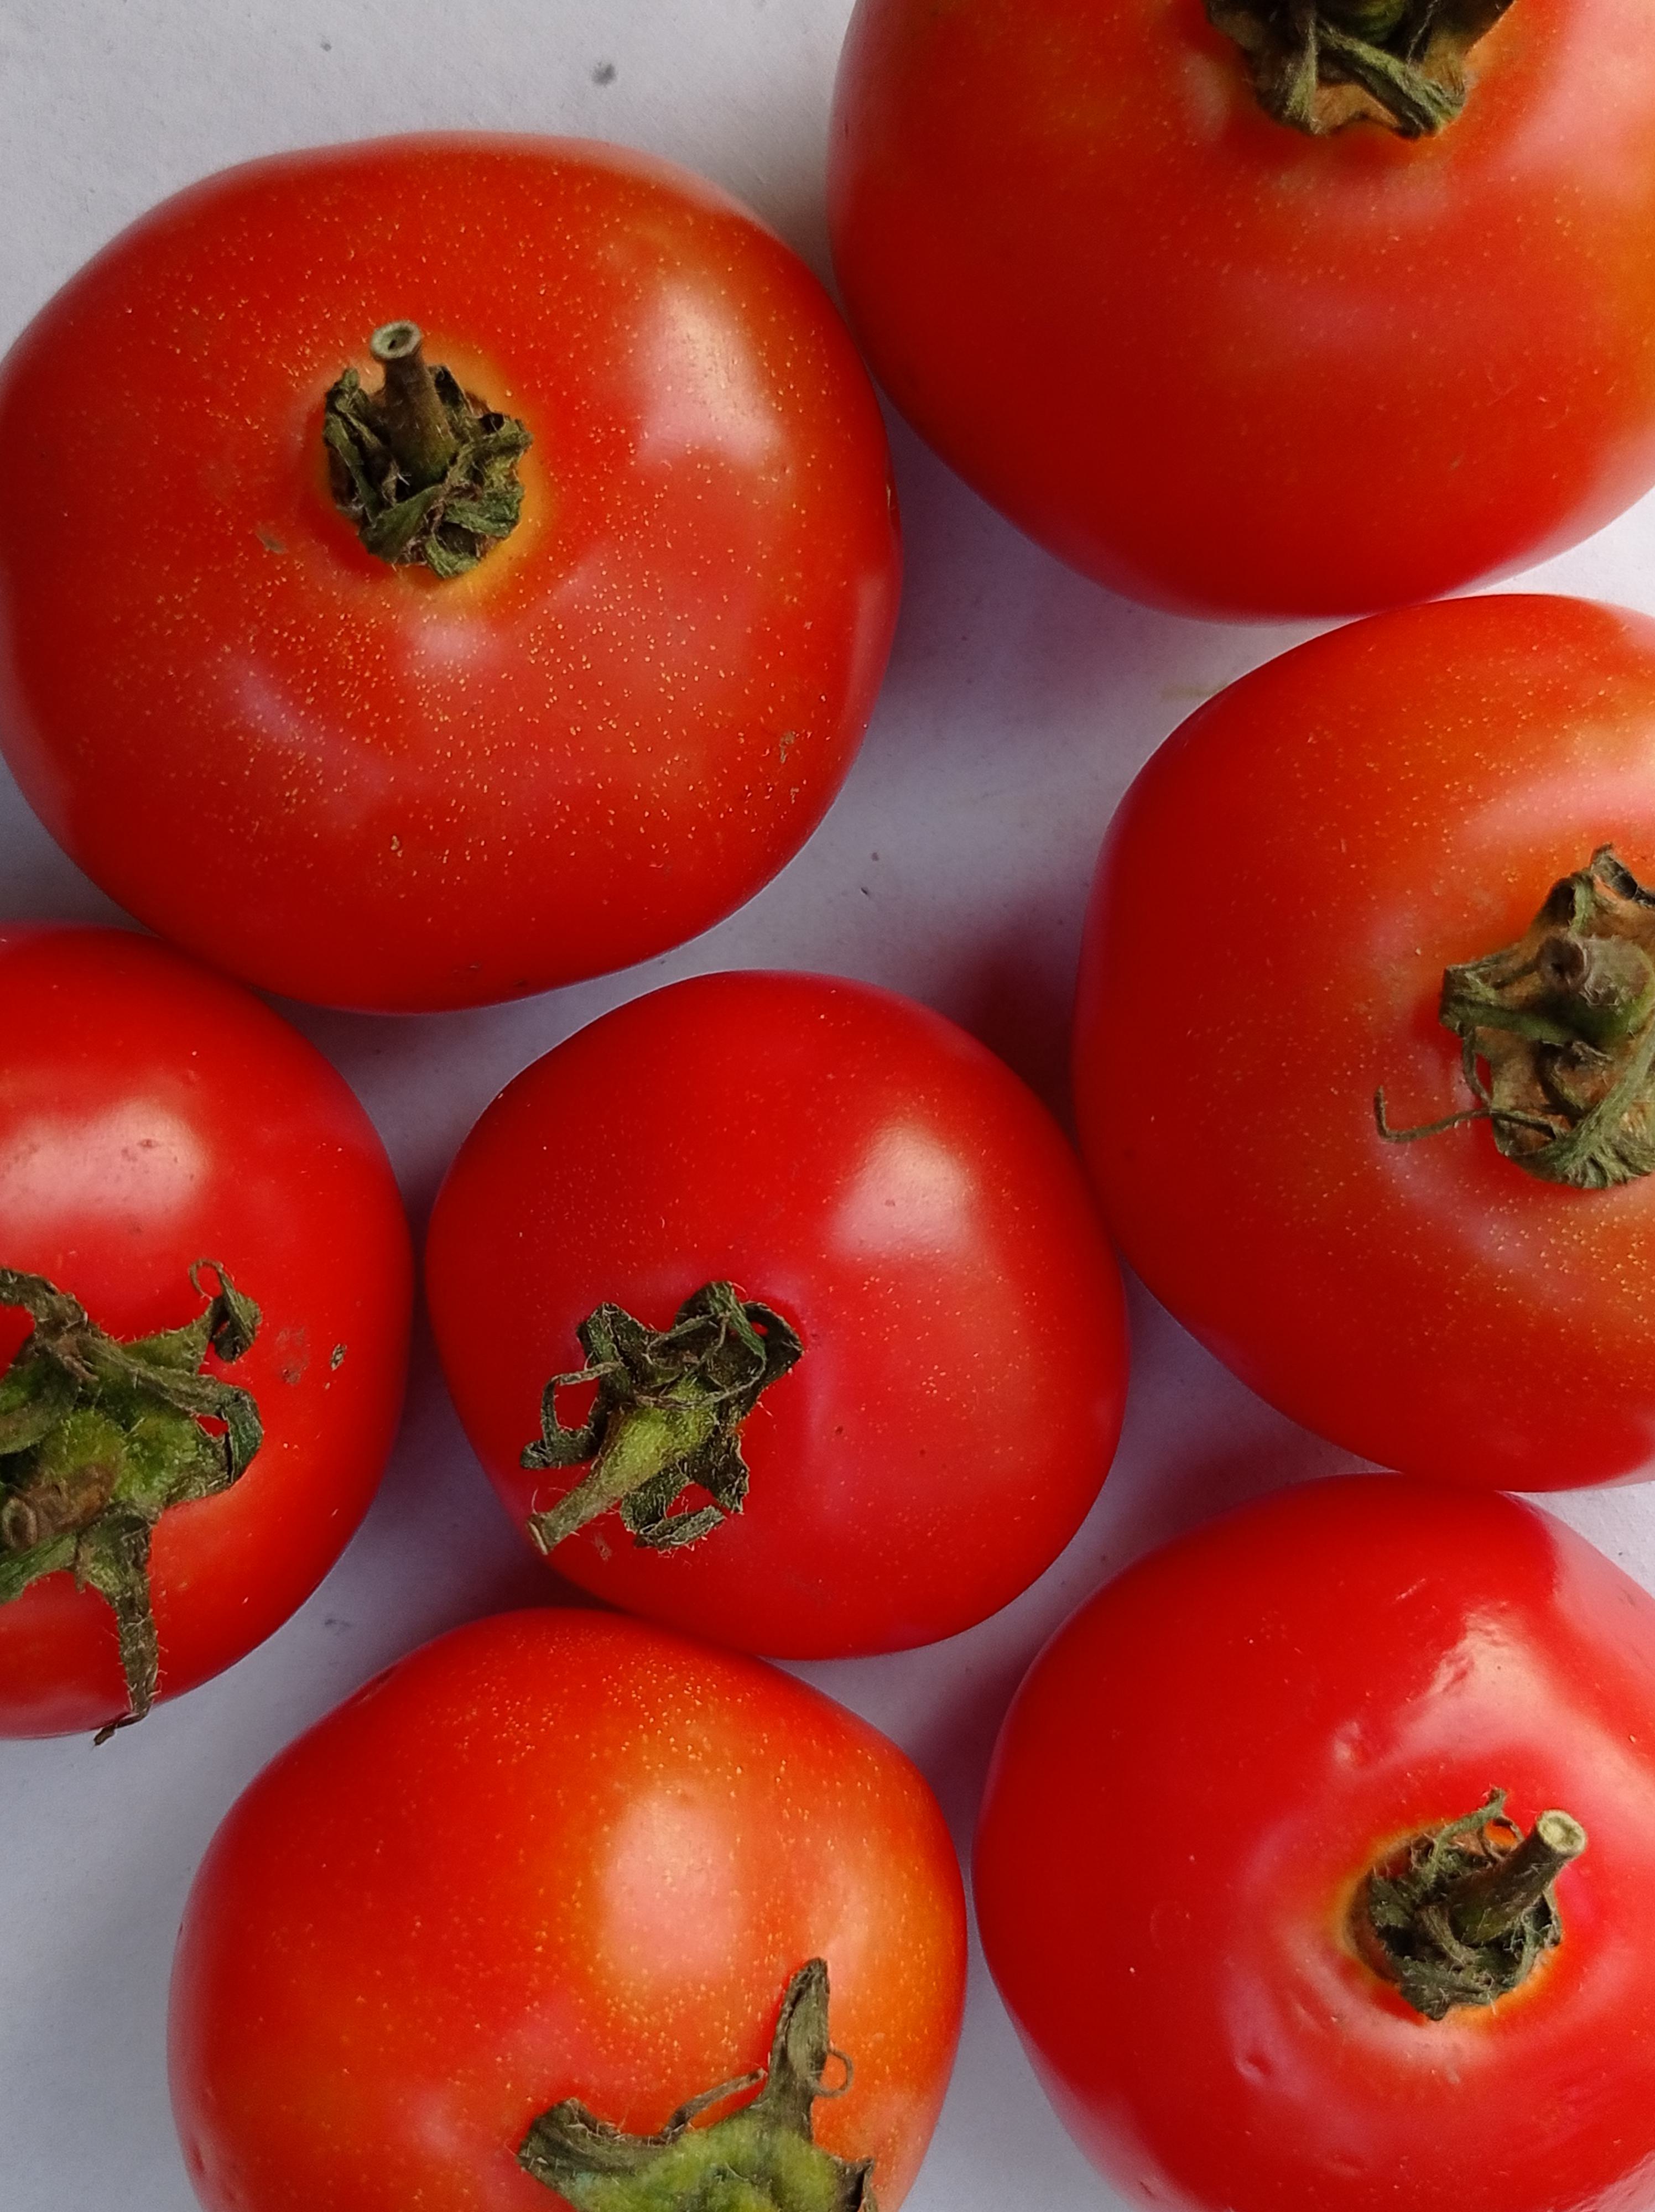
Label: Fresh